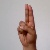
The image shows a hand gesture representing the letter 'U' in Indian Sign Language.